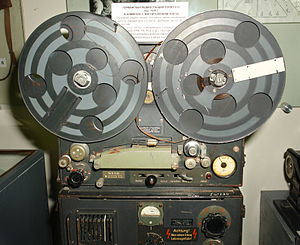
Lydoptagelse / Elektronisk
Magnetophon fra en tysk radiostation.
Ved en lydoptagelse forstås en proces, der kan registrere en given lyd, således at den kan gengives igen, eller det fysiske resultat af en sådan proces. En lydoptagelse kan ske rent mekanisk eller med forskellige grader af elektromekanik eller elektronik herunder digitale teknikker.